Tamizh Selvan

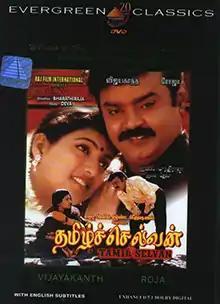
Poster

Tamizh Selvan is a 1996 Indian Tamil-language political drama film directed by Bharathiraja from a story by M. Rathnakumar. The films stars Vijayakanth and Roja. It was released on 2 August 1996, and failed at the box office.